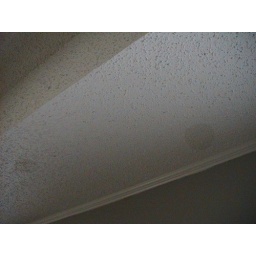
Water stains in master bedroom ceiling from roof leak from storm